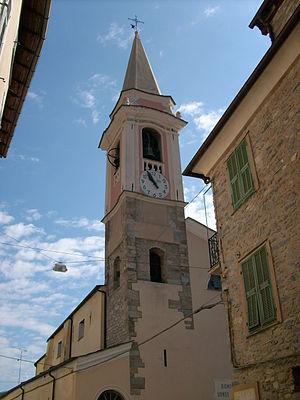
Vessalico est une commune de la province d'Imperia dans la région Ligurie en Italie.